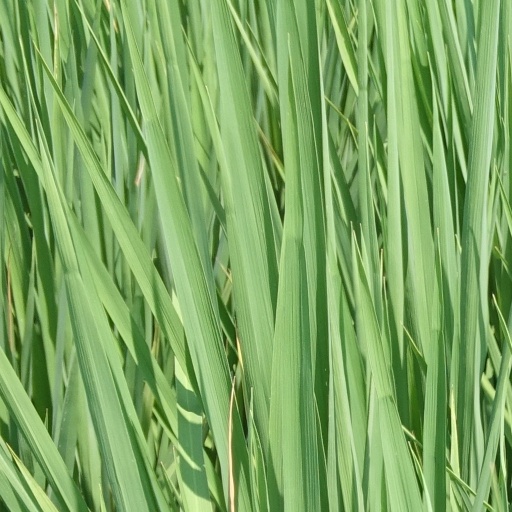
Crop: rice